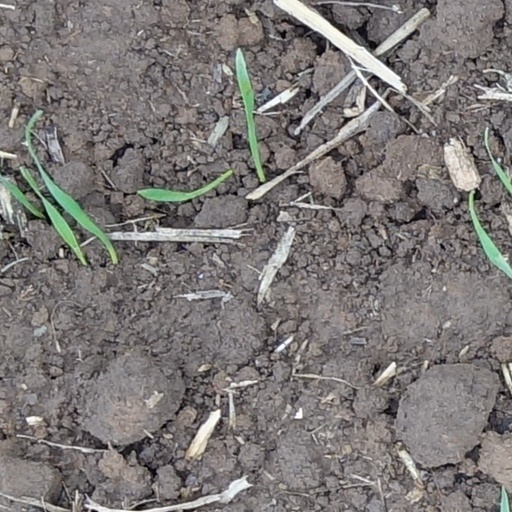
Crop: wheat